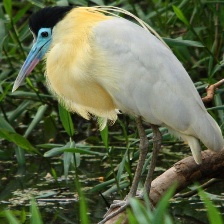
Species: CAPPED HERON
Scientific name: PILHERODIUS PILEATUS
ImageNet parent category: little_blue_heron